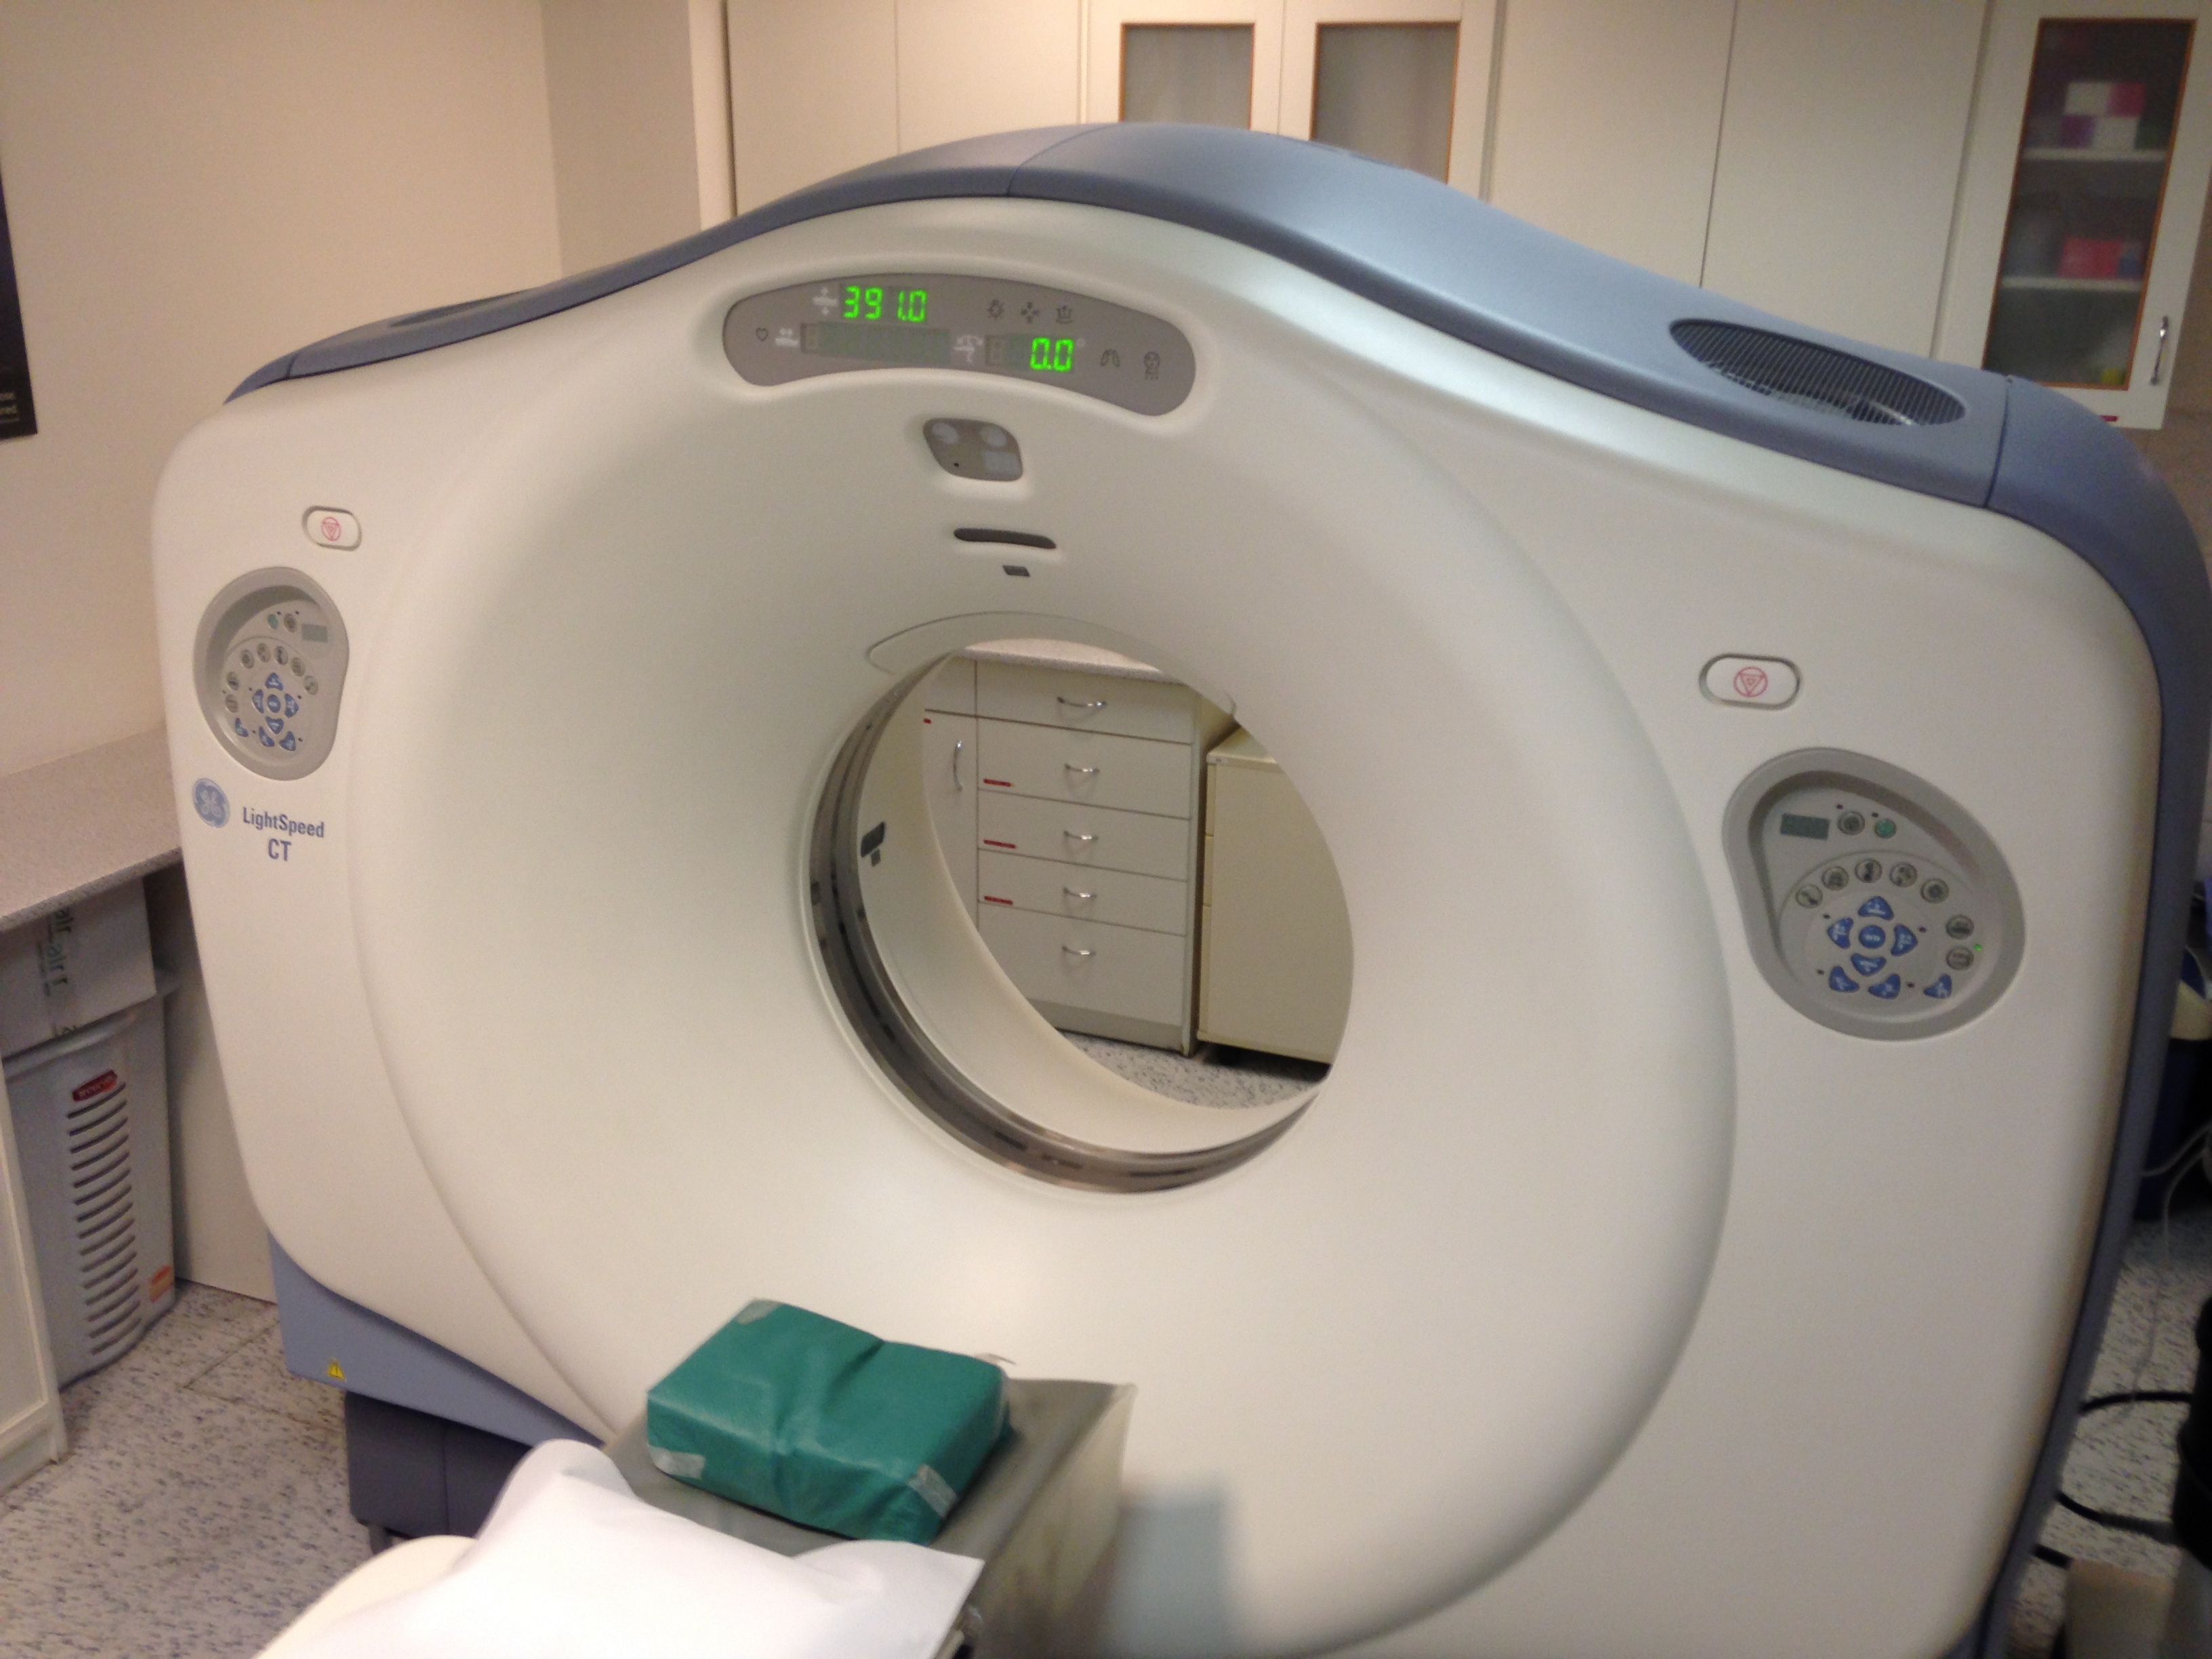
hospital, ecosystem, medical, ct, radiology, medical imaging, computer tomograph, medical equipment, computed tomography